Commercial fishing in Alaska

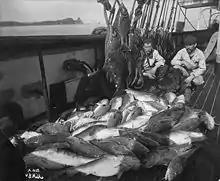

Alaska's commercial fishermen work in one of the world's harshest environments. They endure isolated fishing grounds, high winds, seasonal darkness, very cold water, icing, freezing cold temperatures, days upon days away from family, and short fishing seasons, where very long work days are the norm. Fatigue, physical stress, and financial pressures face most Alaska fishermen through their careers. The hazardous work conditions faced by fishermen have a strong impact on their safety. Out of 948 work-related deaths that took place in Alaska during 1990-2006, one-third (311) occurred to fishermen. This is equivalent to an estimated annual fatality rate of 128/100,000 workers/year. This fatality rate is 26 times that of the overall U.S. work-related fatality rate of approximately 5/100,000 workers/year for the same time period. Most of these fatalities are due to vessel disasters which lead to crewmembers drowning. From 1991-1993 alone, 91% of fatalities came from drowning. With this being one of the leading causes of deaths amongst crewmembers, the use of Personal Flotation Devices (PFD) is recommended. Data shows a survival rate of 63% for workers who ended up in the water who used PFDs during this period.